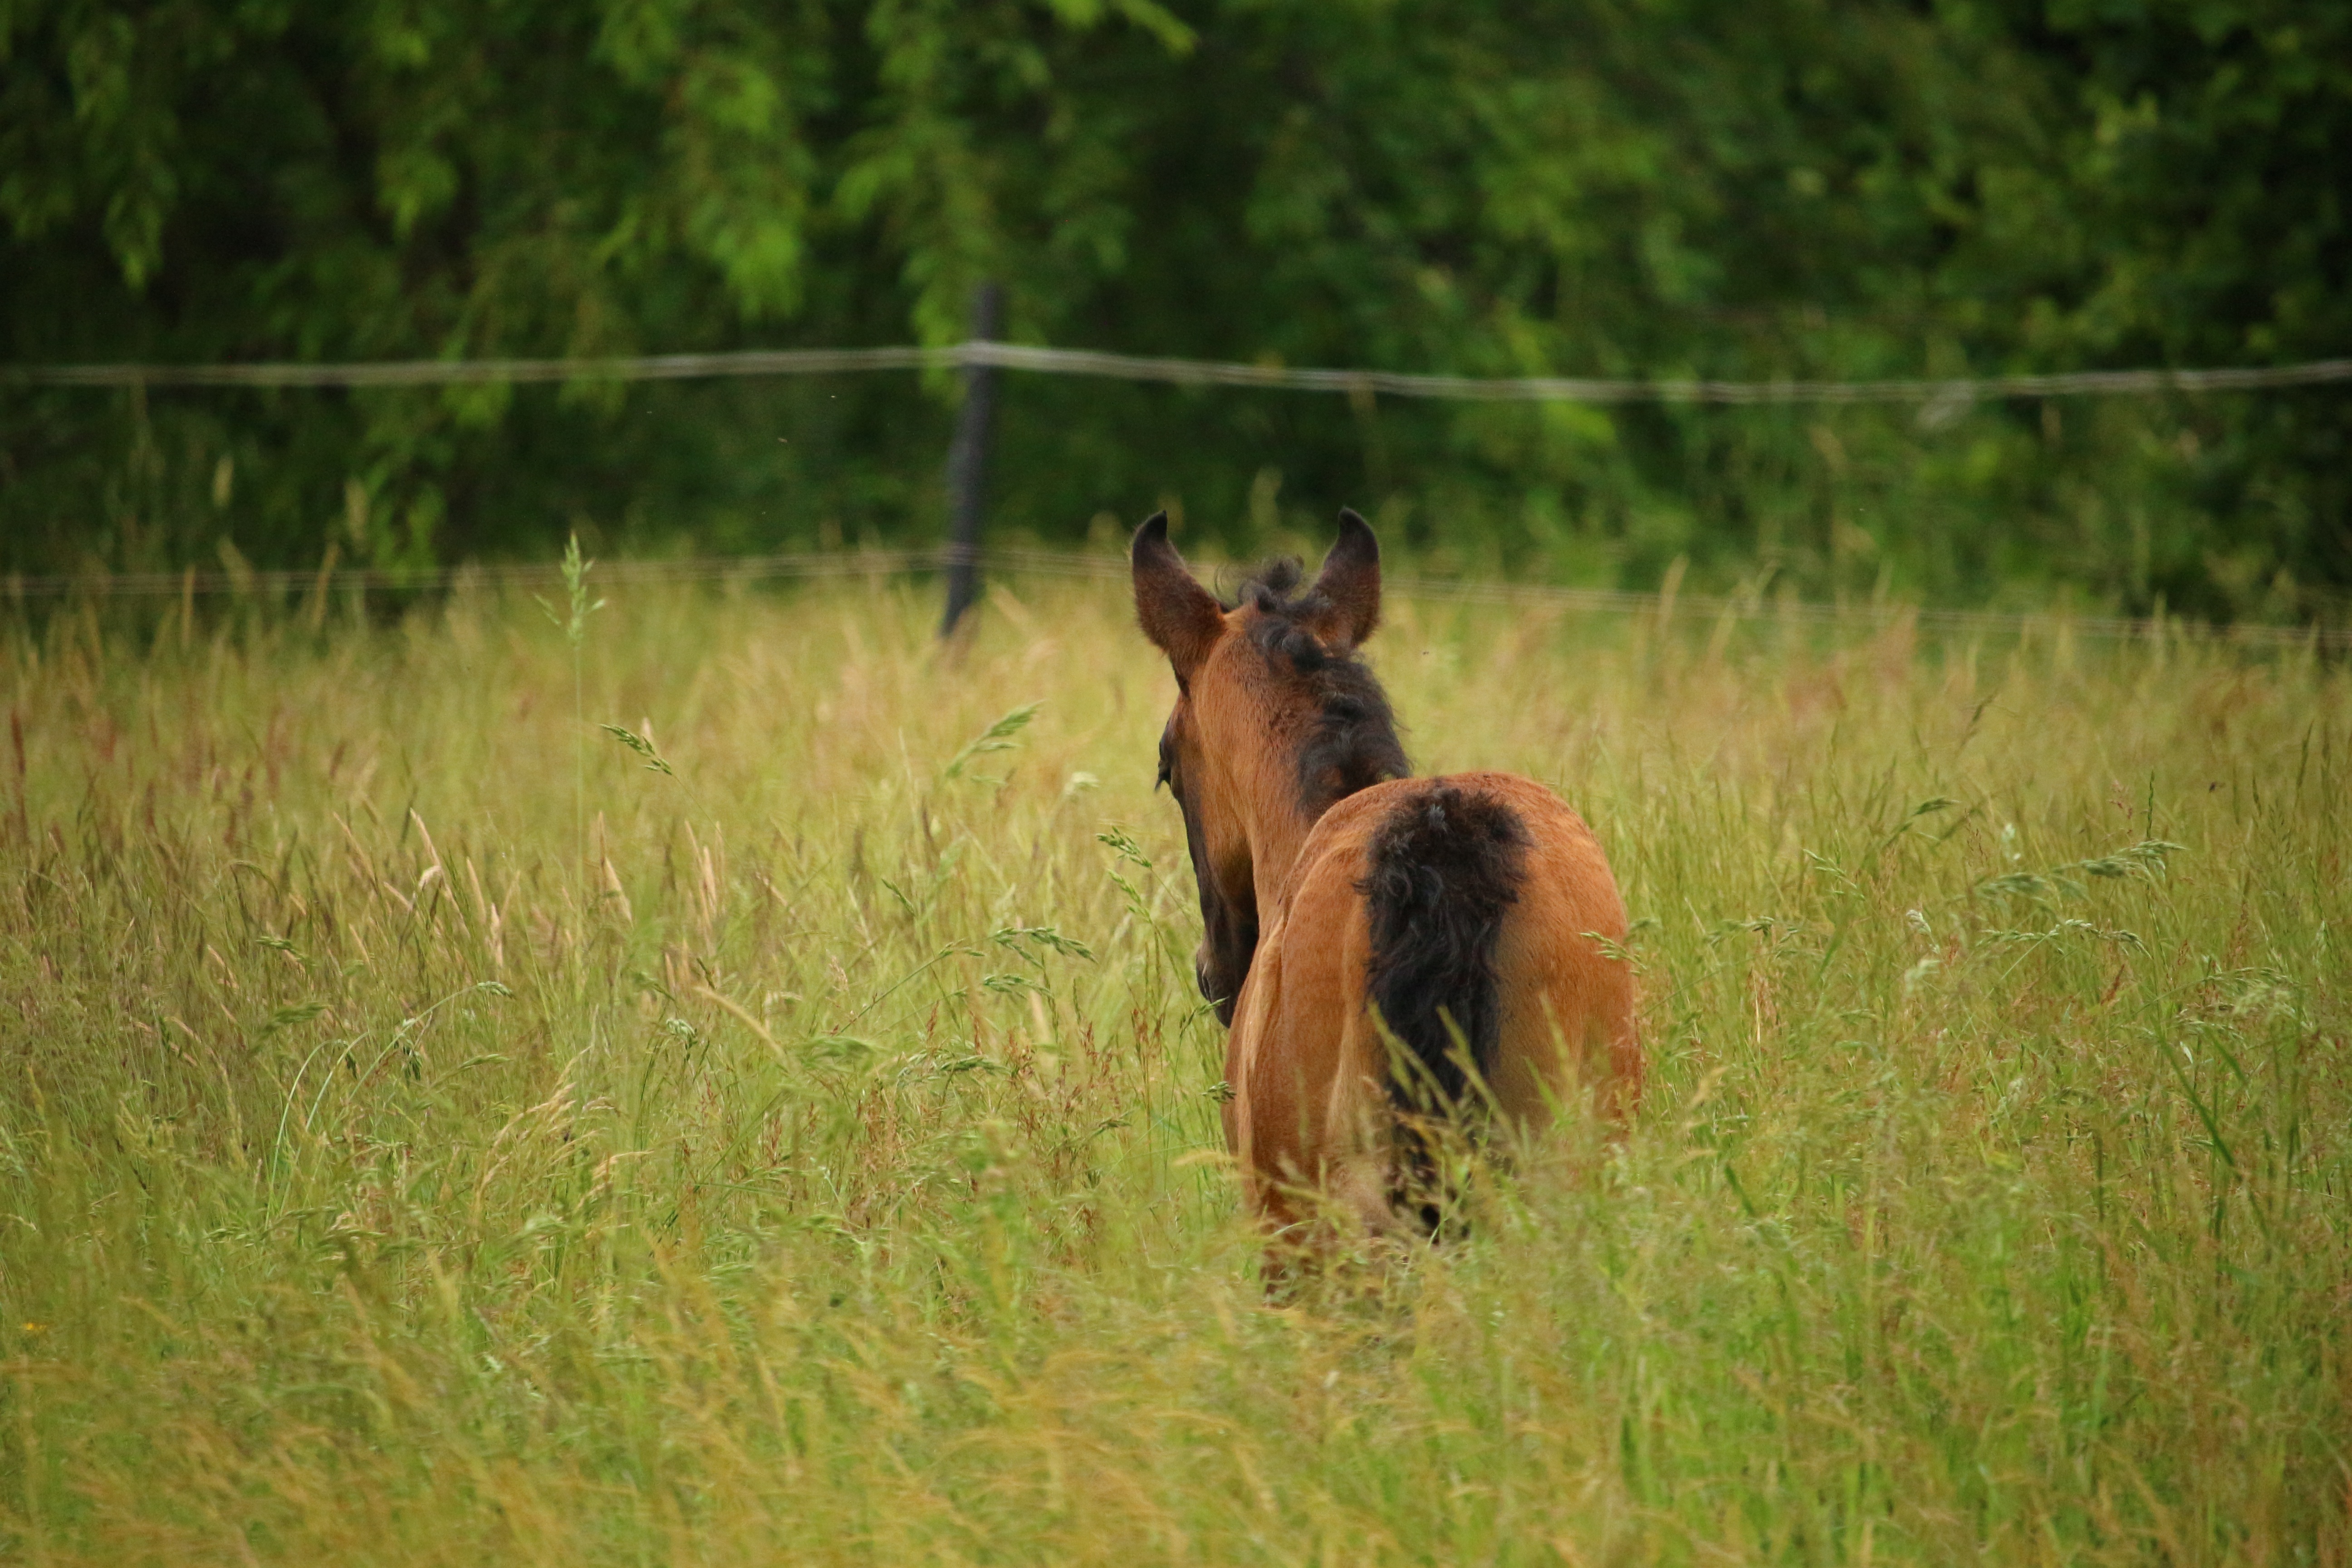
grass, meadow, prairie, wildlife, pasture, grazing, horse, mammal, fauna, savanna, kangaroo, grassland, vertebrate, foal, safari, thoroughbred arabian, brown mold, white tailed deer, suckling, dhole